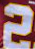
Number: 2